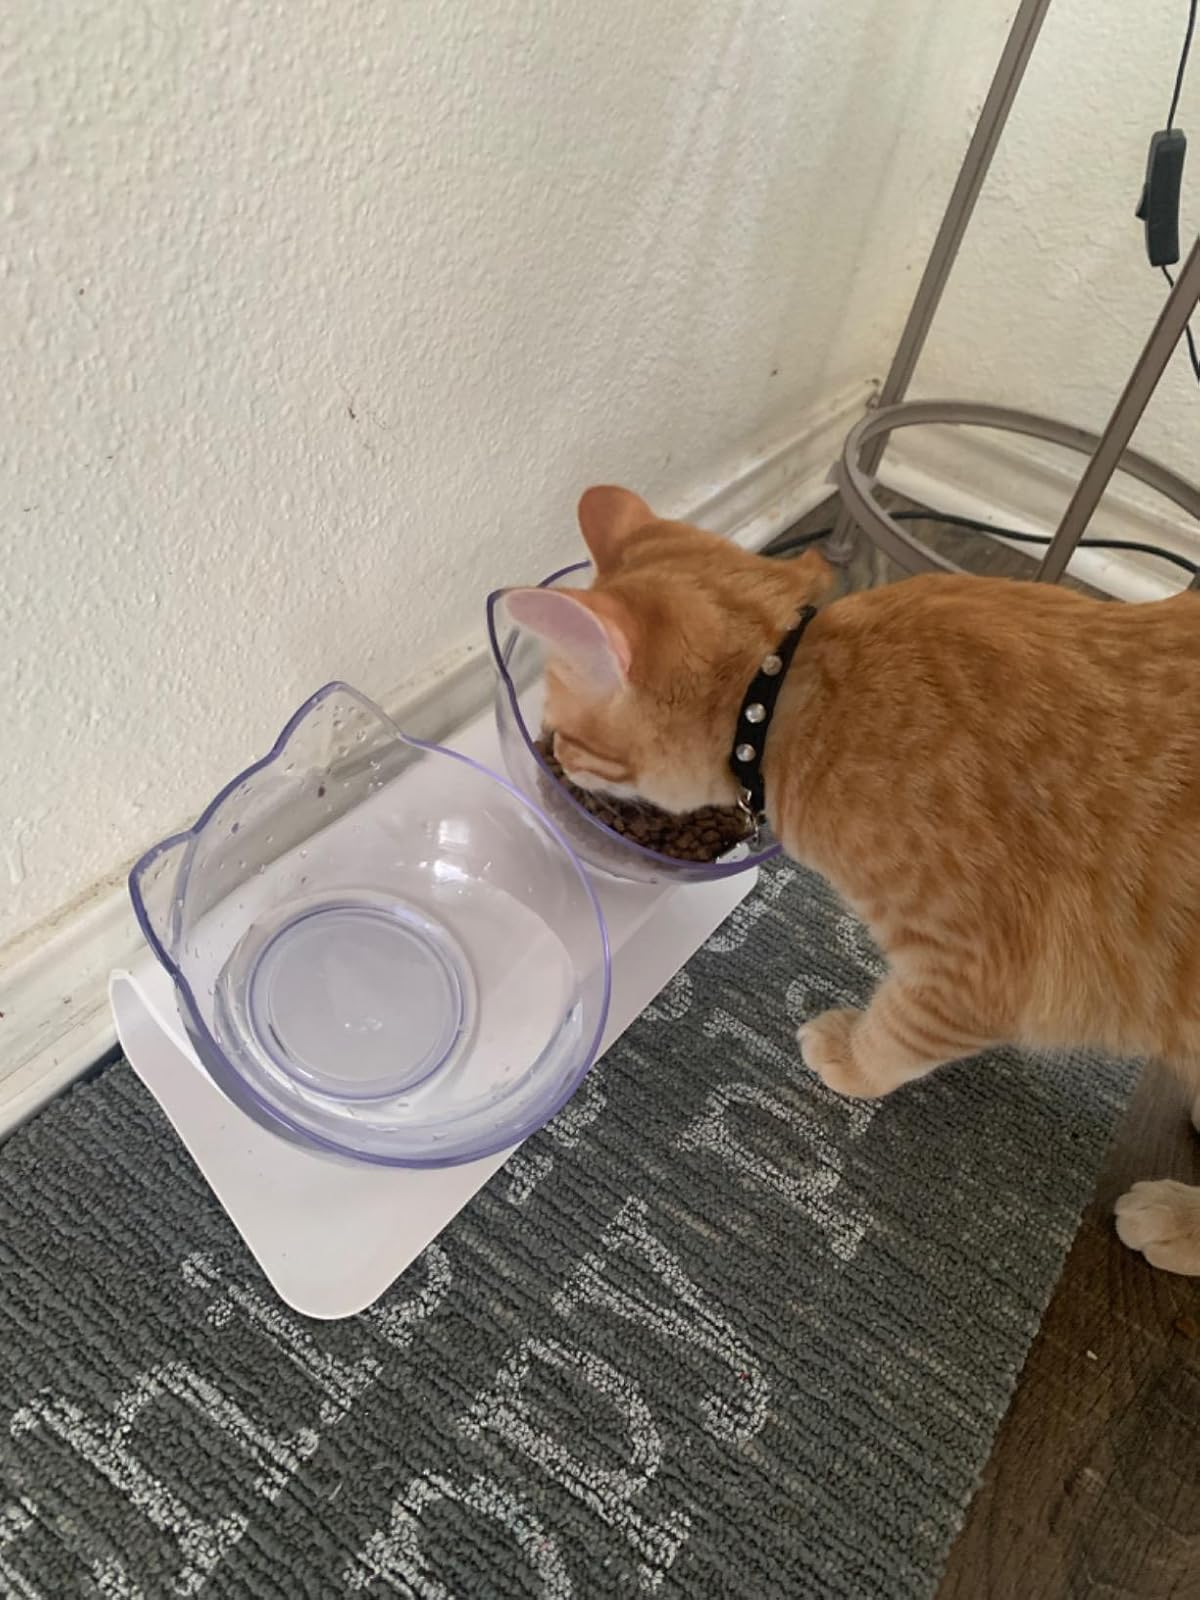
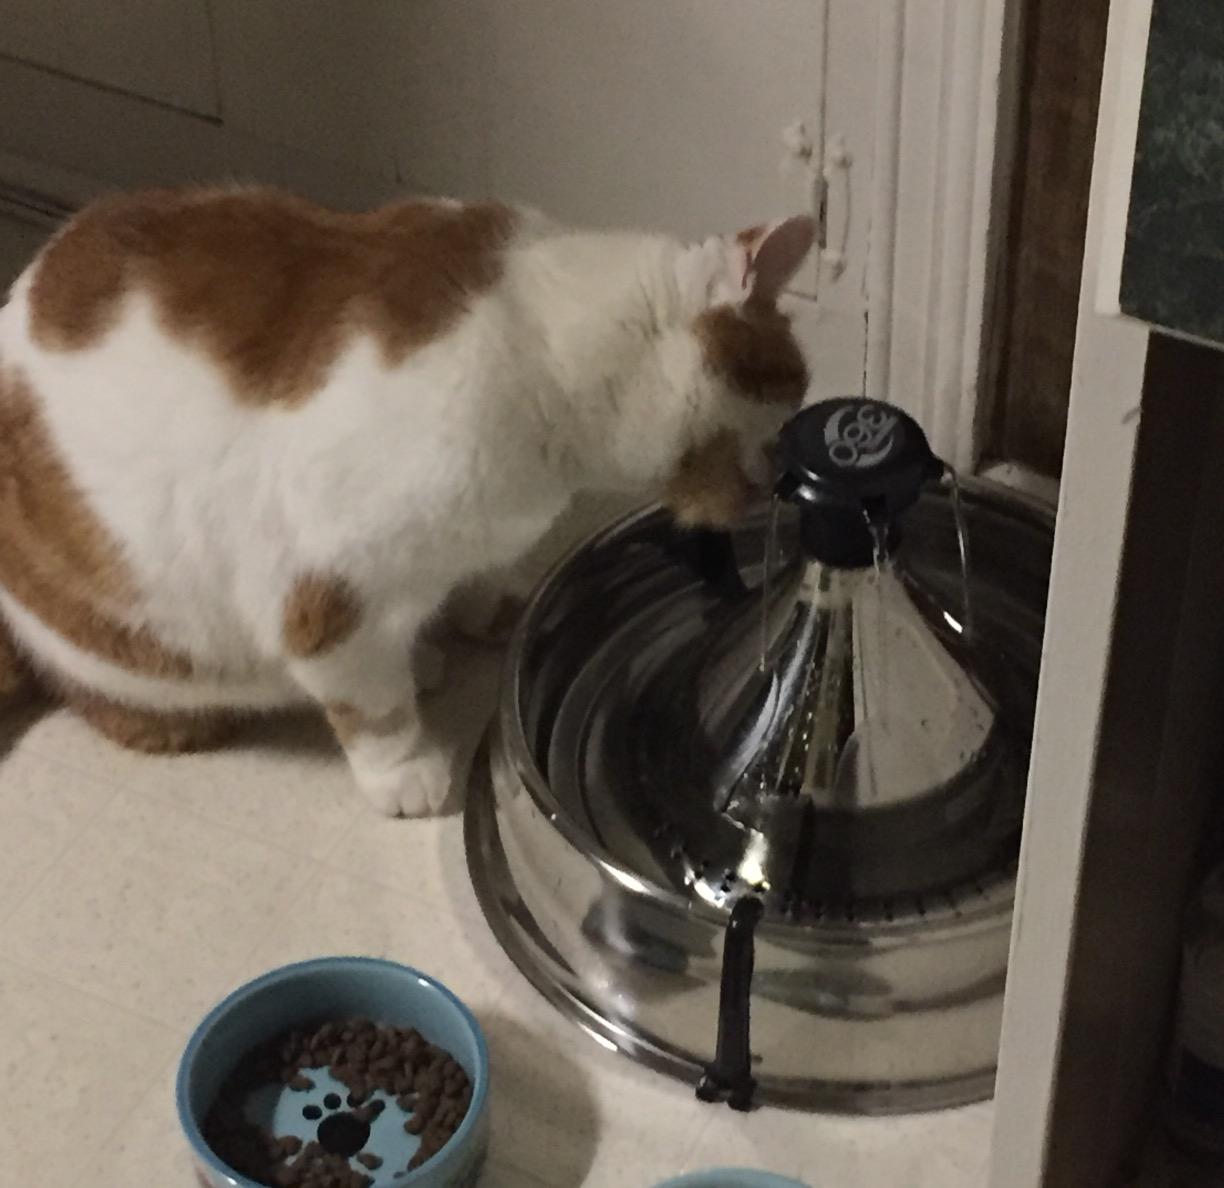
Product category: items_bowl
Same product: no